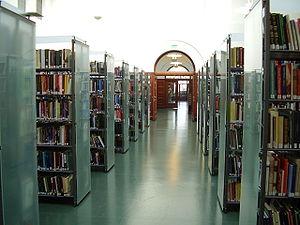
La Bibliothèque nationale est une institution de Norvège située sur deux sites, à Oslo et à Mo i Rana.